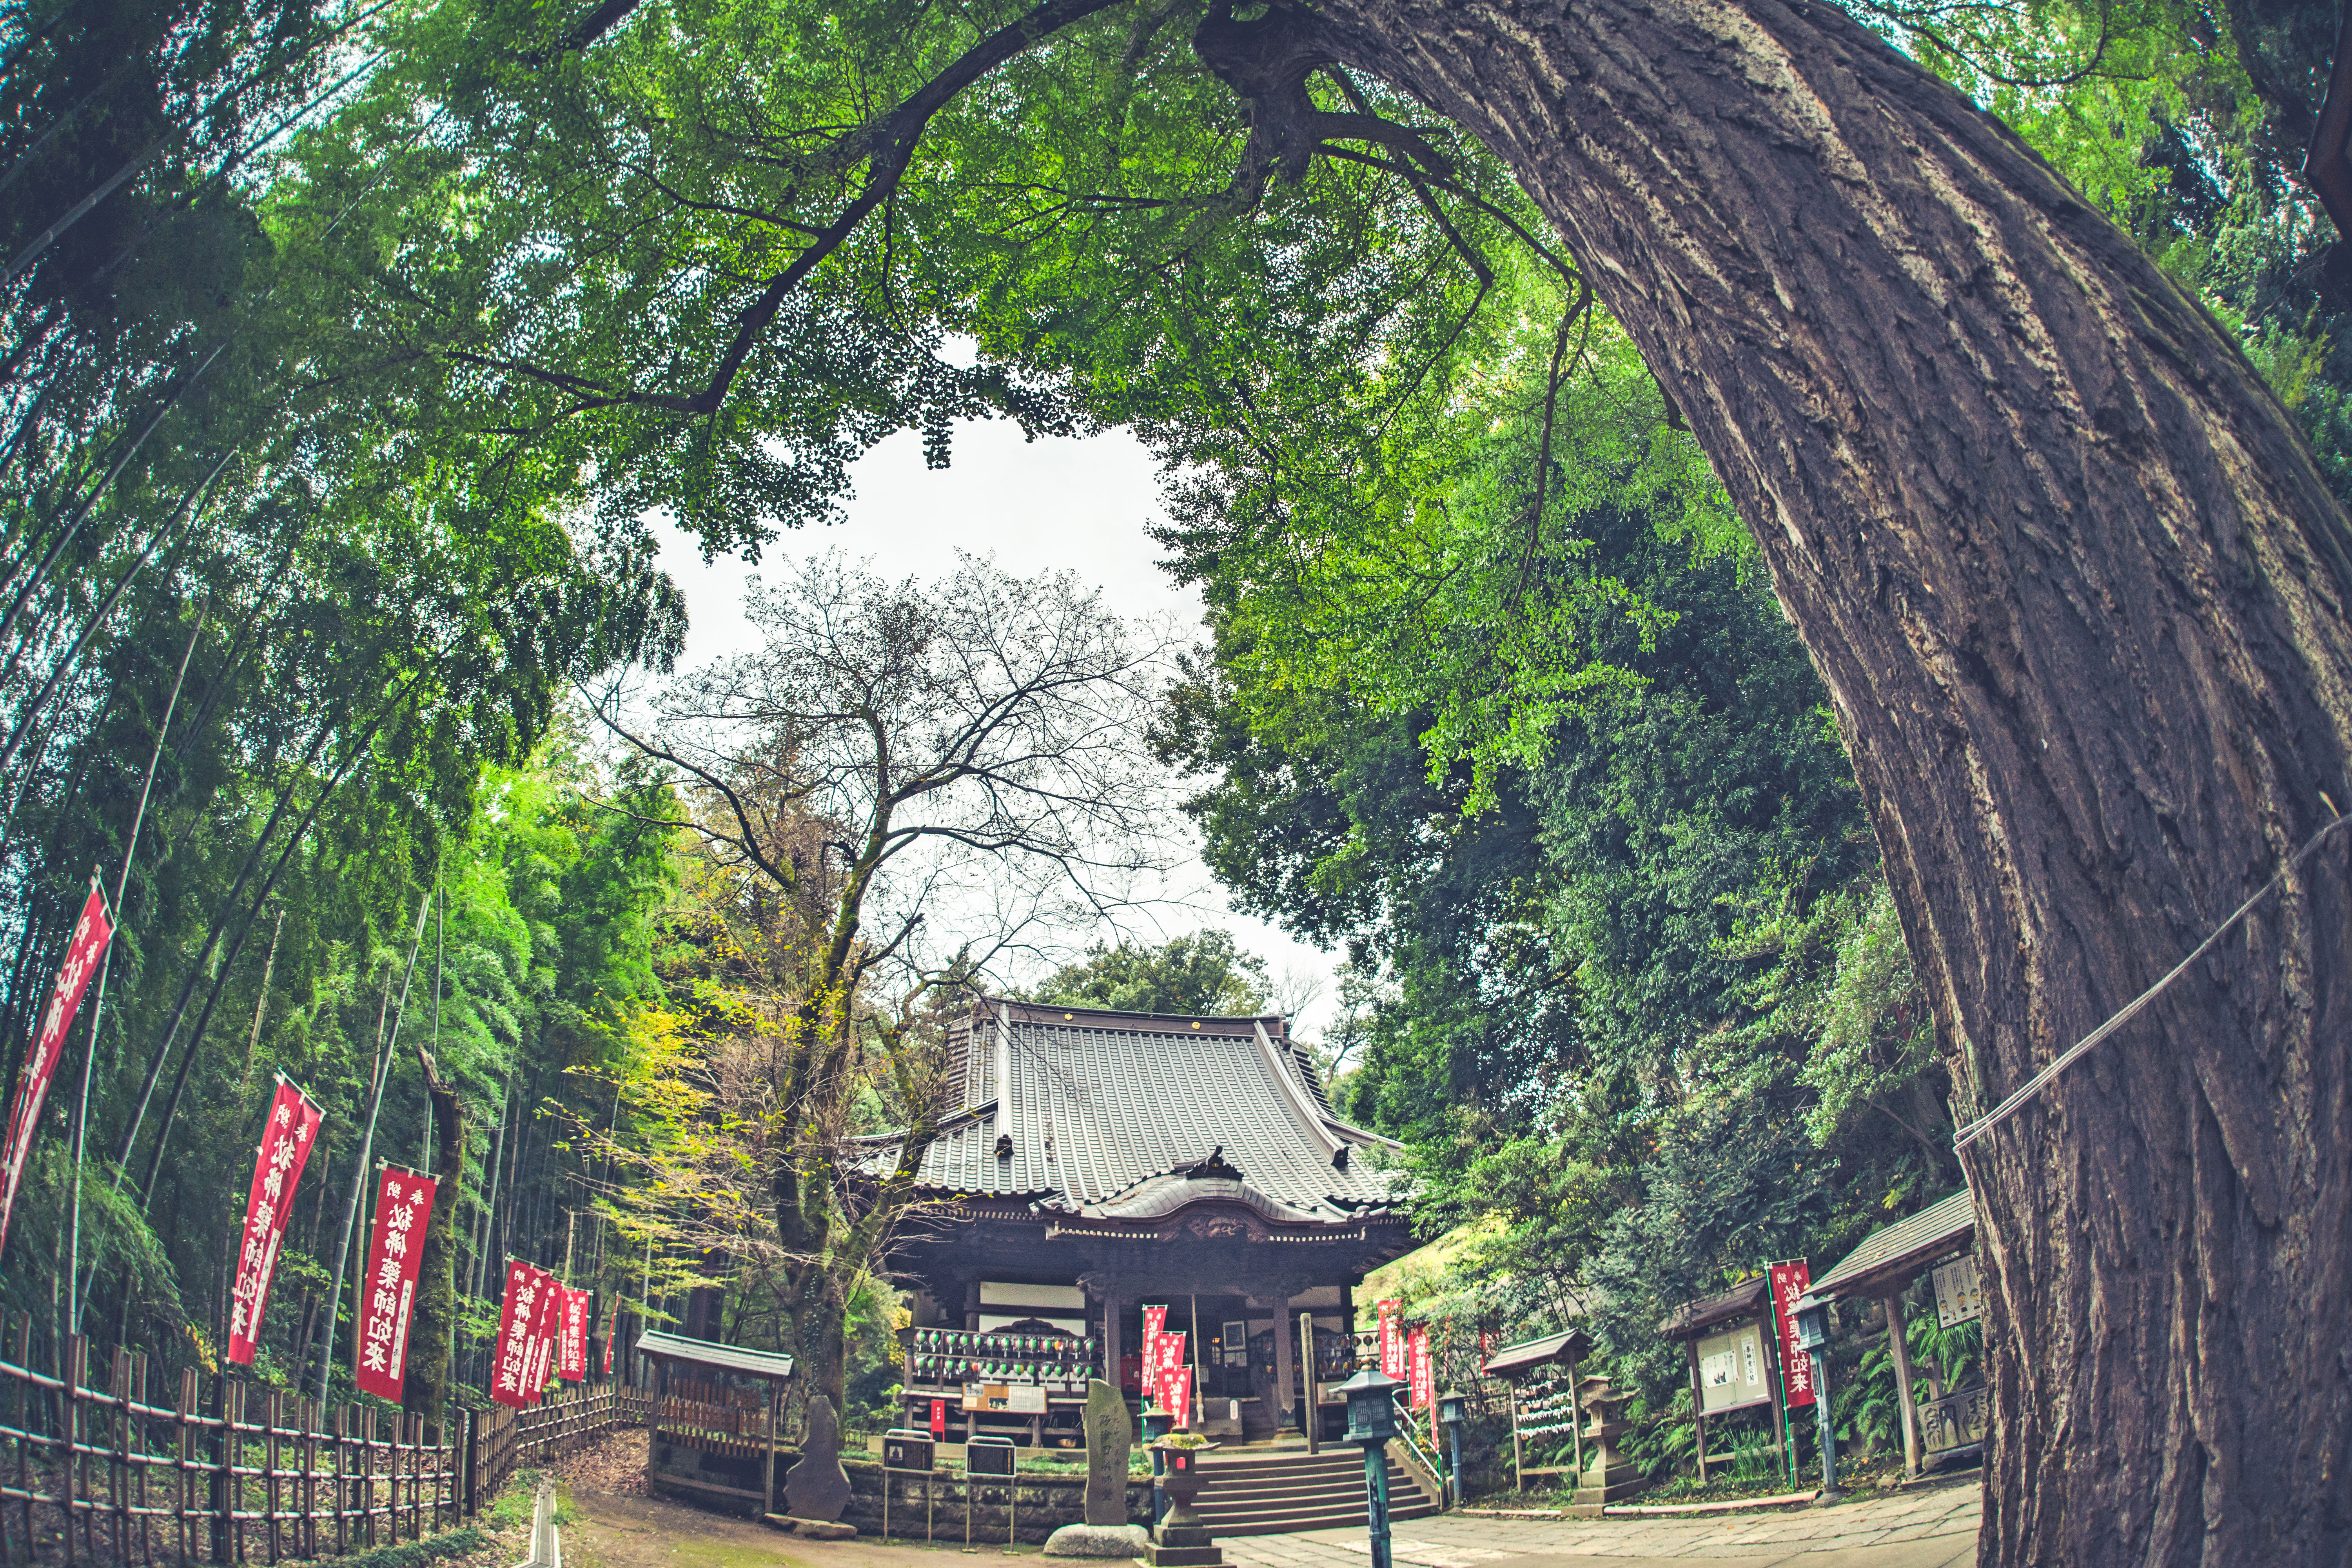
landscape, tree, nature, forest, grass, branch, plant, sky, house, leaf, village, jungle, park, tourism, leisure, japan, national park, cool image, tokyo, fisheye, sony, sigma, f28, woodland, november, i, ilce7m2, yakushiikepark, machida, gingkotree, gingko, 15mm, dg, yakushido, yakushiike, notsuda, notsudayakushido, ex, woody plant